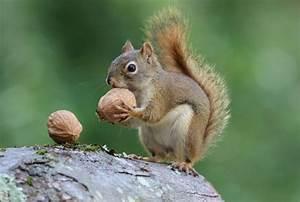
squirrel